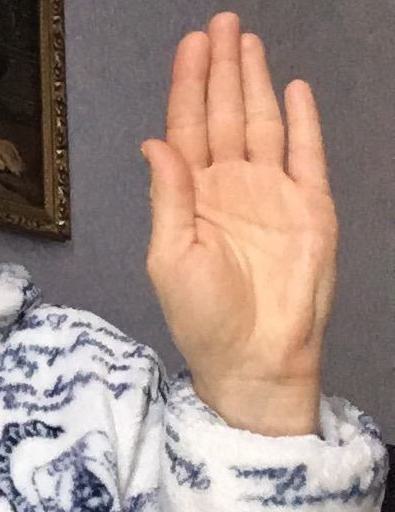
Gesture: stop